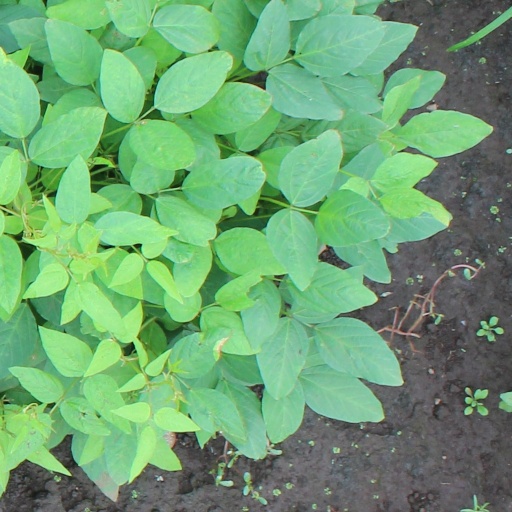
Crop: soybean